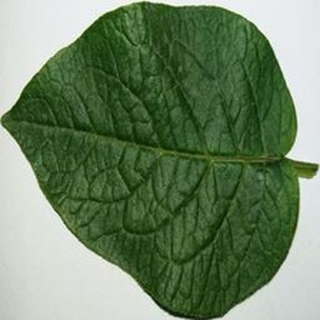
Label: healthy_potato